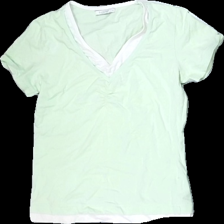
View: front
Type: Blouse
Category: Ladies
Brand: Not in the list
Brand text on label: b.young
Colors: Green, White
Material: 95%cotton 5%elastane
Cut: Regular, V-collar
Size: M
Season: Autumn
Smell: Minor
Holes: Minor
Damage: 1
Price range: <50
Recommended usage: Export